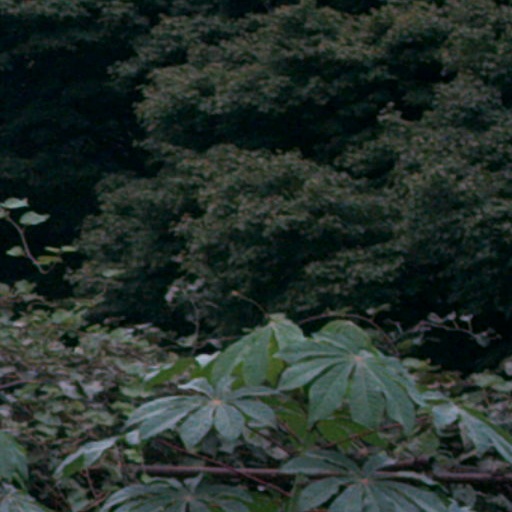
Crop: cassava